Miskito people

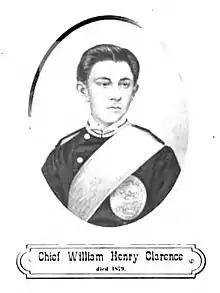
Hereditary Chief of the Mosquito Reservation

The establishment of European control, and later American hegemony on the Miskito Coast opened up the region for foreign business interests and the introduction of wage labor. The period between the turn of the 20th century and the 1960s became known as the company period, and was defined by large foreign enterprises, company run communities, and wage labor in the extraction of natural resources. During this time, lumbering of mahogany and other valuable trees, cash cropping of sugar and other products, which had existed in reduced form since the 17th century, expanded into large commercial enterprises. In terms of lumber, companies hired Miskito men to find, cut, and deliver desirable trees or tree products to the coast where they were then exported to Europe or the United States. By the end of the 1800s, lumber and rubber were major employers of male Miskito labor and foreign investment was high. The effects of this influx of money could be seen in the Miskito community of Bilwi.